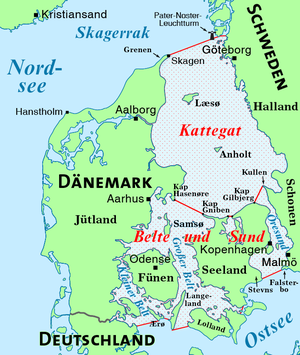
Kattegat
Kattegat mellem Danmark og Sverige
Kattegat er et farvand imellem Danmark og Sverige med et areal på ca. 21.000 km². I nord står det via Skagerrak i forbindelse med Nordsøen og i syd med Østersøen gennem Lillebælt, Storebælt og Øresund. Mod vest har det desuden forbindelse med Nordsøen gennem Limfjorden.